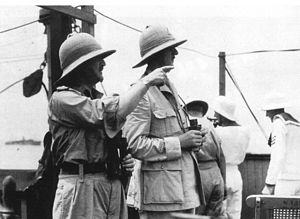
Felttoget i Vestafrika
Generalerne Edward Spears (Storbritannien) og de Gaulle (Frie Franske) på vej mod Dakar på det hollandske skib Westernland
Navnet Felttoget i Vestafrika refererer til to slag under 2. verdenskrig: Slaget om Dakar og Slaget om Gabon, som begge foregik i det sene 1940. De allierede angreb Vichy Franske styrker i franske oversøiske territorier i Vestafrika.